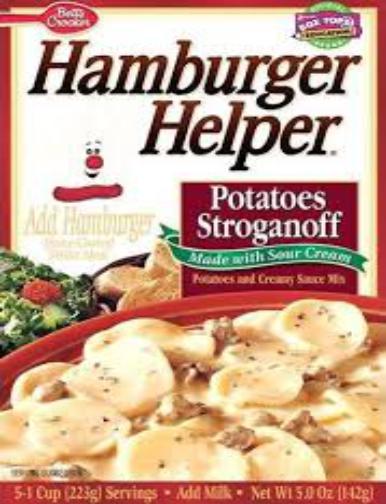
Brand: Hamburger Helper
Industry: Food